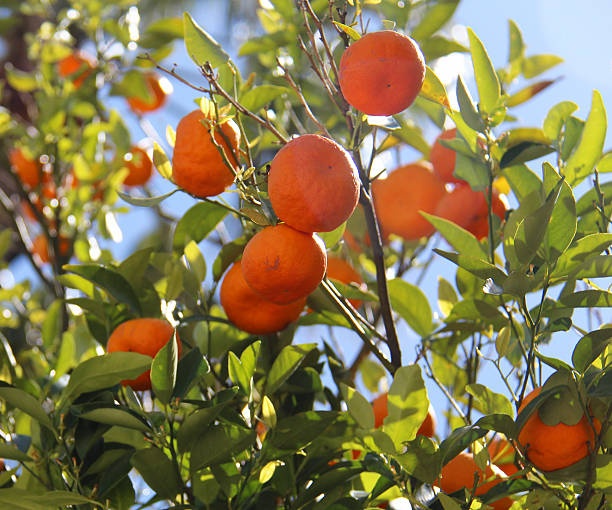
Label: mandarine